UCLouvain

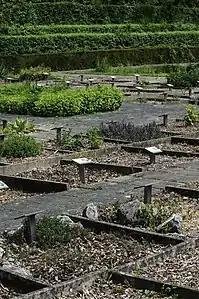
The garden of medicinal plants on campus "UCLouvain Bruxelles Woluwe".

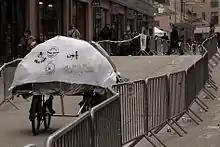
A fanciful bike float at the 24h vélo de Louvain-la-Neuve

While the main campus of the University of Louvain is based in Louvain-la-Neuve, it also comprises a campus in Brussels, UCLouvain Brussels Woluwe, in Woluwe-Saint-Lambert, which until recently was called "Louvain-en-Woluwe" hosting the university's sector of medical science and primary academic hospital (8000 students), a campus in Mons called UCLouvain FUCaM Mons (2300 students), a minor installation in Charleroi with 133 students (as of 2011) at UCLouvain Charleroi, an architectural school in Tournai, UCLouvain Tournai, with 540 students (as of 2011), and an architectural school in Brussels, UCLouvain Bruxelles Saint-Gilles, with 570 students (as of 2011). With the merger with Saint-Louis University, it also comprises an independent campus specialized in education and research of social and human sciences in the center of the City of Brussels, UCLouvain Saint-Louis - Bruxelles and the Marie-Haps Faculty of Translating and Interpreting in Ixelles' European quarter, next to the European Parliament (4150 students).